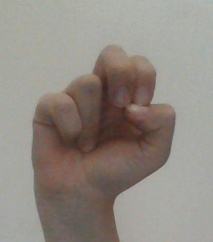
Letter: gaaf